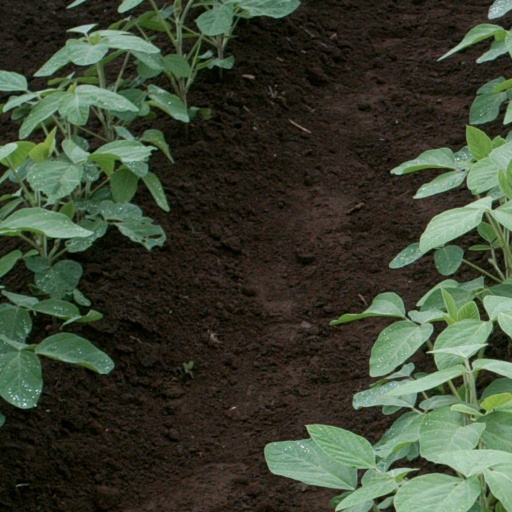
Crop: soybean